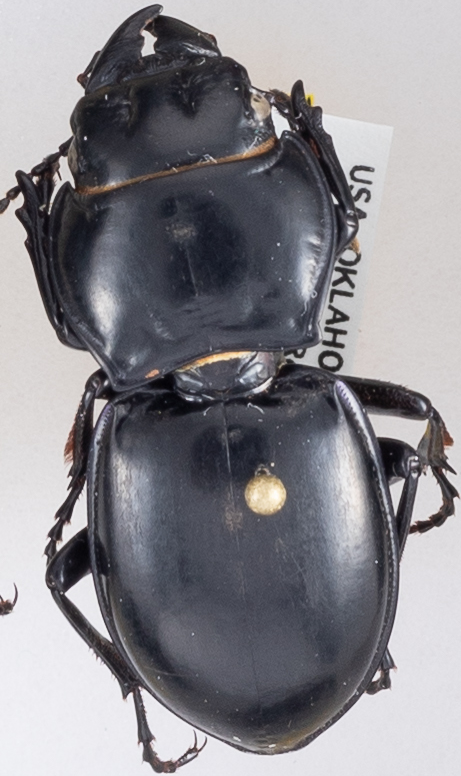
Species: Pasimachus californicus
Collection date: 2018-08-22
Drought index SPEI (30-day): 0.454
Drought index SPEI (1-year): -1.01
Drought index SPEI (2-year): -0.54